Amir Mohammad Yazdani

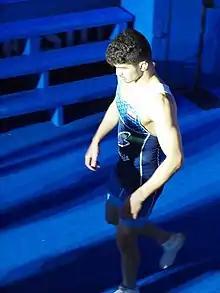

Amir Mohammad Yazdani Cherati (born 28 September 2000) is an Iranian wrestler. He competed in the 2021 World Wrestling Championships at Oslo, Norway, where he won the silver medal in the men's 65 kg event.